Adela Maddison

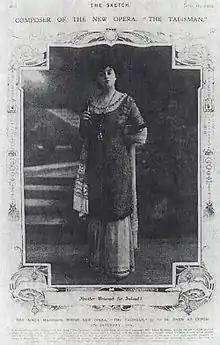
A magazine page containing a framed picture of a woman in a long dress standing and gazing straight at the camera

Katharine Mary Adela Maddison, née Tindal (15 December 1862 – 12 June 1929), usually known as Adela Maddison, was a British composer of operas, ballets, instrumental music and songs. She was also a concert producer. She composed a number of French songs in the style of mélodies; for some years she lived in Paris, where she was a pupil, friend and possibly lover of Gabriel Fauré. Subsequently, living in Berlin, she composed a German opera which was staged in Leipzig. On returning to England she created works for Rutland Boughton's Glastonbury Festivals.